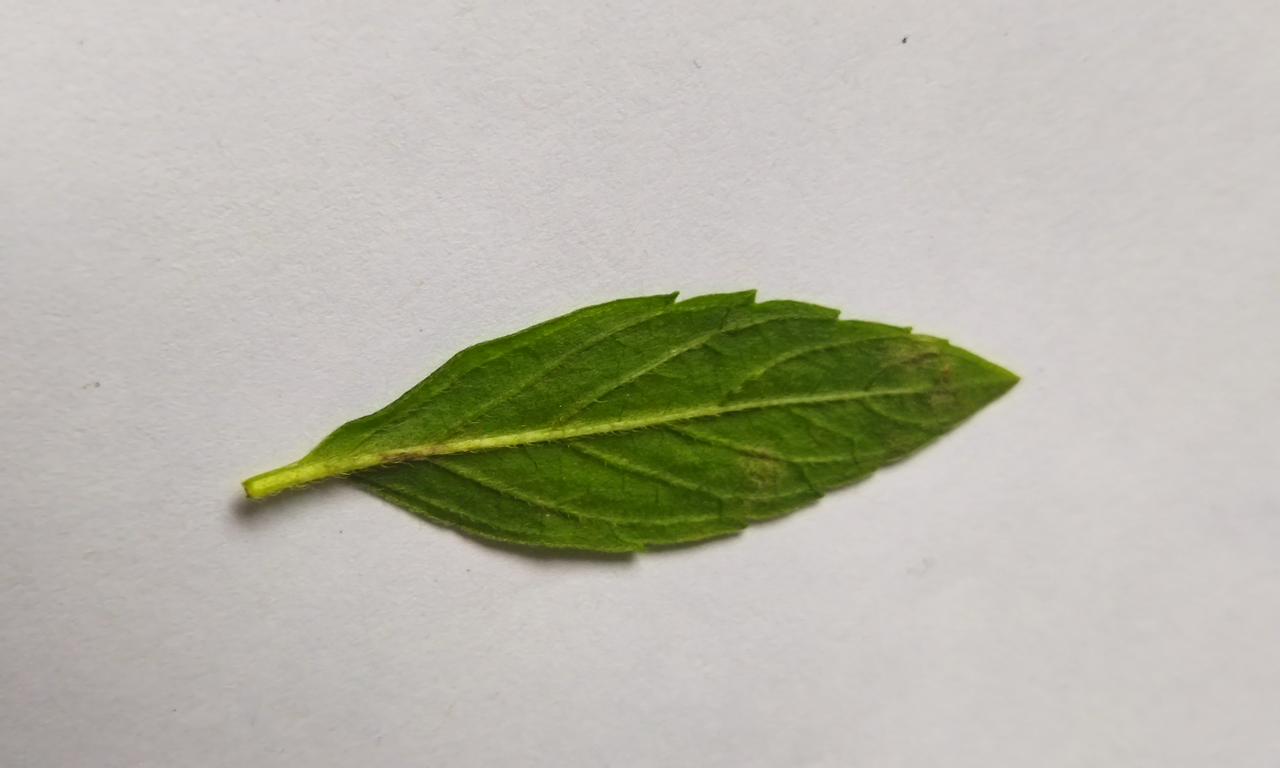
Label: Fresh